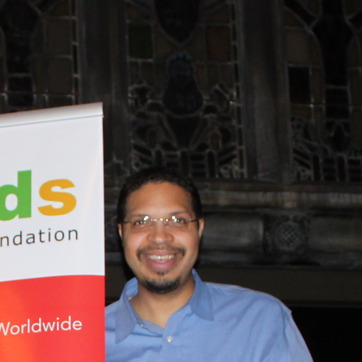
Material: hair